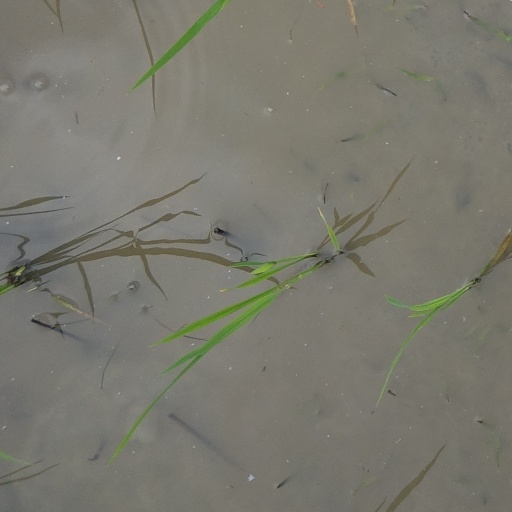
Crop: rice